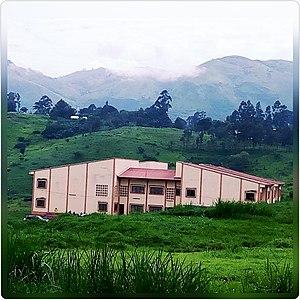
C'est une photo de Bambili dans Le Nordquest du Cameroun
L'université de Bamenda est une université publique située dans la ville de Bamenda, dans la région du Nord-Ouest du Cameroun.
L'École normale supérieure de Yaoundé est un établissement d'élite d'enseignement supérieur bilingue rattaché à l'université de Yaoundé I au Cameroun et chargé de former des enseignants et professeurs de lycées et collèges de l'enseignement secondaire général, des professeurs de l'enseignement normal et des conseillers d’orientation scolaires et professionnels.
Bamenda est une commune du Cameroun. C'est le chef-lieu de la région du Nord-Ouest et du département du Mezam. Elle a été érigée en Communauté urbaine de Bamenda en 2008. Bamenda possède un aéroport.
Bambili est une localité du Cameroun, située dans l'arrondissement de Tubah, le département du Mezam et la Région du Nord-Ouest. C'est aussi le siège d'une chefferie traditionnelle de 2ᵉ degré.